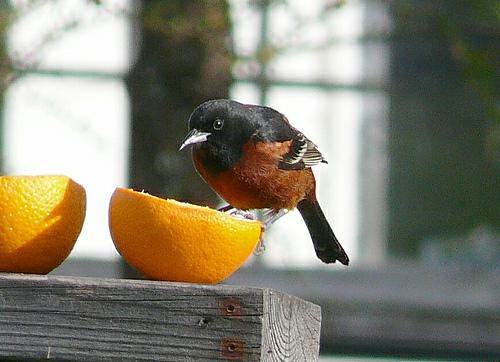
A photo of a orchard oriole